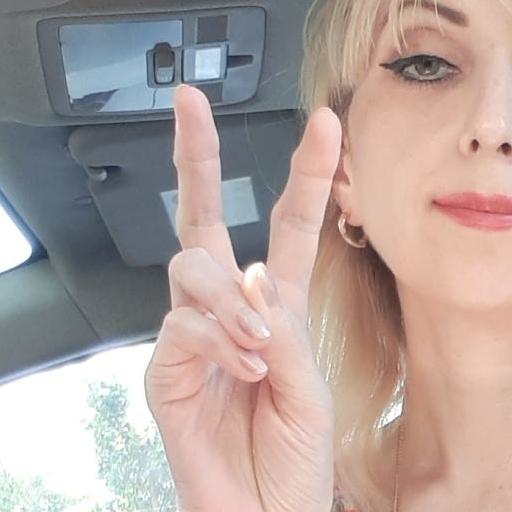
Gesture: peace